Ken Westerfield

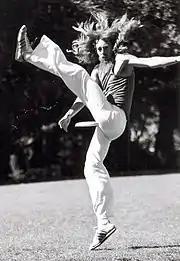
1970-1975 Best Men's Player and Best Freestyle Routine, the Decade Awards

Ultimate is a team sport played with a flying disc on a rectangular field, 120 yards (110m) by 40 yards (37m). The sport's objective is to pass the disc down the field to team members. Points are awarded when completing a final pass to a team member in the opposing team's end zone. The opposing team, called defense, will try to interrupt their scoring mission. Ultimate comes with a self-regulated rule of playing conduct called the Spirit of the Game. " A player's conduct as a competitor is as important as winning the game," Ken Westerfield brought this unique competitive spirit to all of his disc sports, including ultimate. This spirit wasn't invented by any one person or group but was recognized as just the way these early alternative athletes competed. The tradition of this spirit in disc sports has been carried on to this day. Ultimate was the first disc sport to recognize this unique conduct of play and named it the Spirit of the Game (SOTG). In 1978, it was added to the 7th edition of the rules for ultimate. Beginning in 1975, the Canadian Open Frisbee Championships, held on Toronto Islands, began introducing disc ultimate to Canadians. Westerfield played in these beginning ultimate Frisbee exhibition games with some of the early promoters of the sport, Johnny Appleseeds who were also there to compete in the other events at the Canadian Open competition. Westerfield continued to play ultimate through the 1970s, mostly while competing at U.S. over-all NAS tournaments and also played on Santa Cruz's first ultimate team called Good Times (a Santa Cruz weekly newspaper) in the first two years of the Northern California Ultimate Frisbee League (NCUFL), 1977-1979.